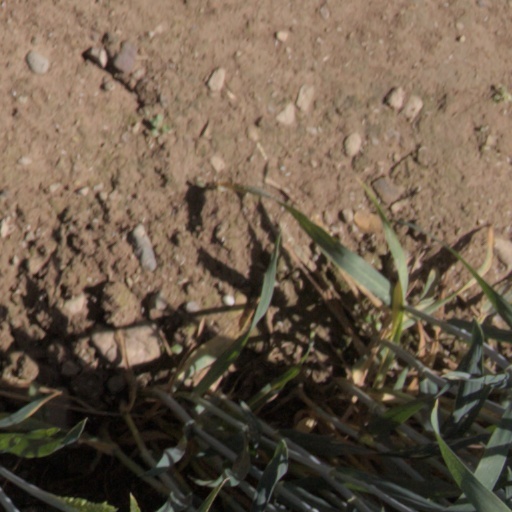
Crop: wheat